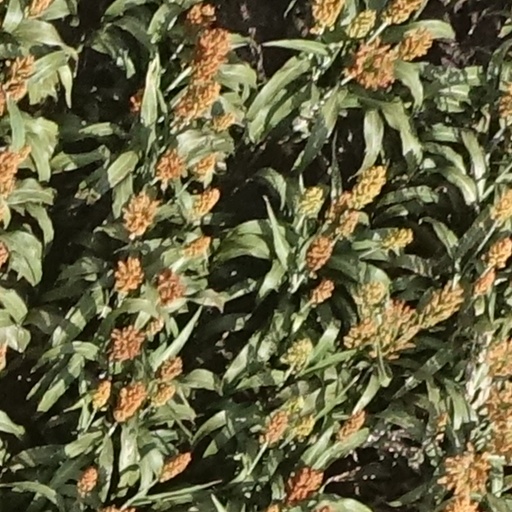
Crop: sorghum